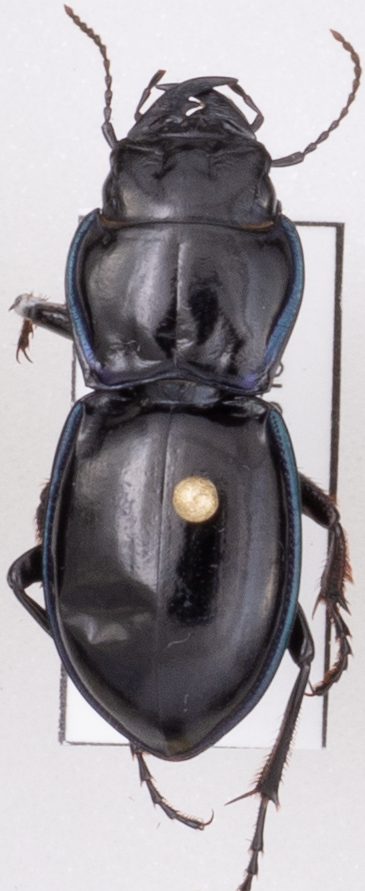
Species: Pasimachus elongatus
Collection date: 2021-09-01
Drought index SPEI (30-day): -1.166
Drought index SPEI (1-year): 0.17
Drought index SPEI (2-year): -0.51